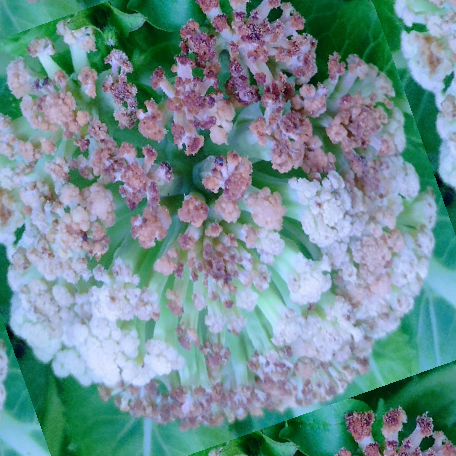
Label: Bacterial spot rot